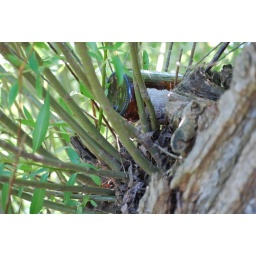
bottle in tree